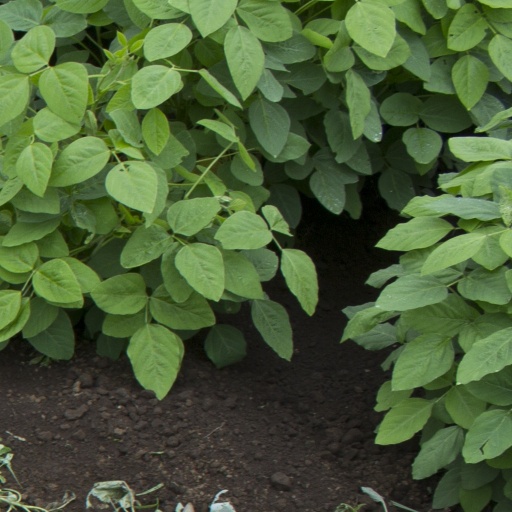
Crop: soybean